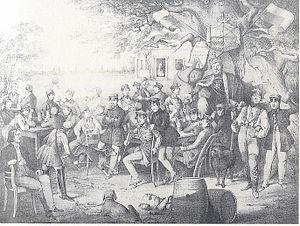
Le Bierstaat, aussi appelé Bierherzogtum ou Bierkönigreich est une représentation carnavalesque qui était fréquemment donnée par les étudiants jusqu'à la première moitié du XIXᵉ siècle. Elle pouvait durer plusieurs jours et s'accompagnait d'une surconsommation d'alcool. Le Bierstaat consistait à parodier les structures féodales du Saint-Empire romain germanique, l'aristocratie et le clergé. Les villes de Iéna, Leipzig et Breslau étaient particulièrement réputées pour ce type de divertissement. Des jeux de boisson simples et courts sur le même thème étaient également courants. On les appelait Fürst von Thoren ou Papstspiel et ils marquaient probablement le début des Bierstaaten. Les premiers Trinkerreiche remontent vraisemblablement au XVIᵉ siècle.